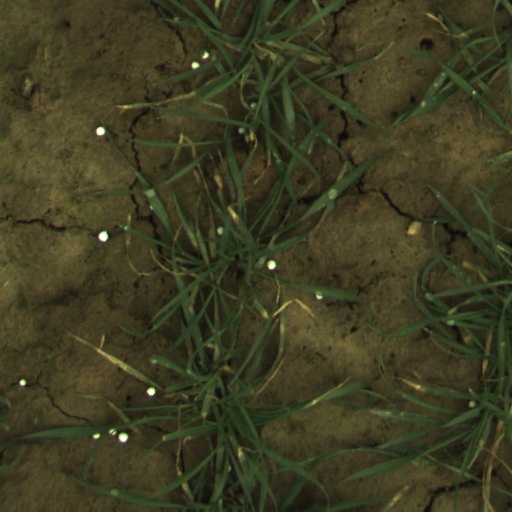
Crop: wheat